Diving in the Maldives

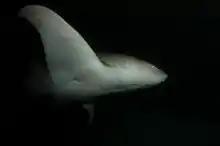
Nurse sharks (Ginglymostoma cirratum) taken on a night dive in Alimatha Maldives

The Maldives, officially the Republic of Maldives, is a small archipelagic state in South Asia. It lies in the Indian Ocean southwest of Sri Lanka and India, about 700 kilometres (430 mi) from the Asian continent's mainland. The chain of 26 atolls stretches across the Equator from Ihavandhippolhu Atoll in the north to Addu Atoll in the south. The land area is roughly 298 square kilometres (115 sq mi). Malé is the capital.